Charles W. Thomas (politician)

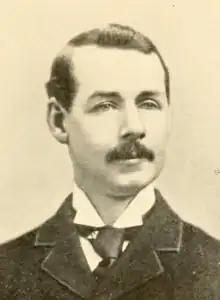
Thomas in a 1895 publication

Charles Wesley Thomas (June 6, 1860 – June 14, 1907) was an American politician from Pennsylvania. He served as a member of the Pennsylvania House of Representatives from 1885 to 1889 and as a member of the Pennsylvania Senate from 1890 to 1898. He was president pro tempore of the senate from 1893 to 1896.